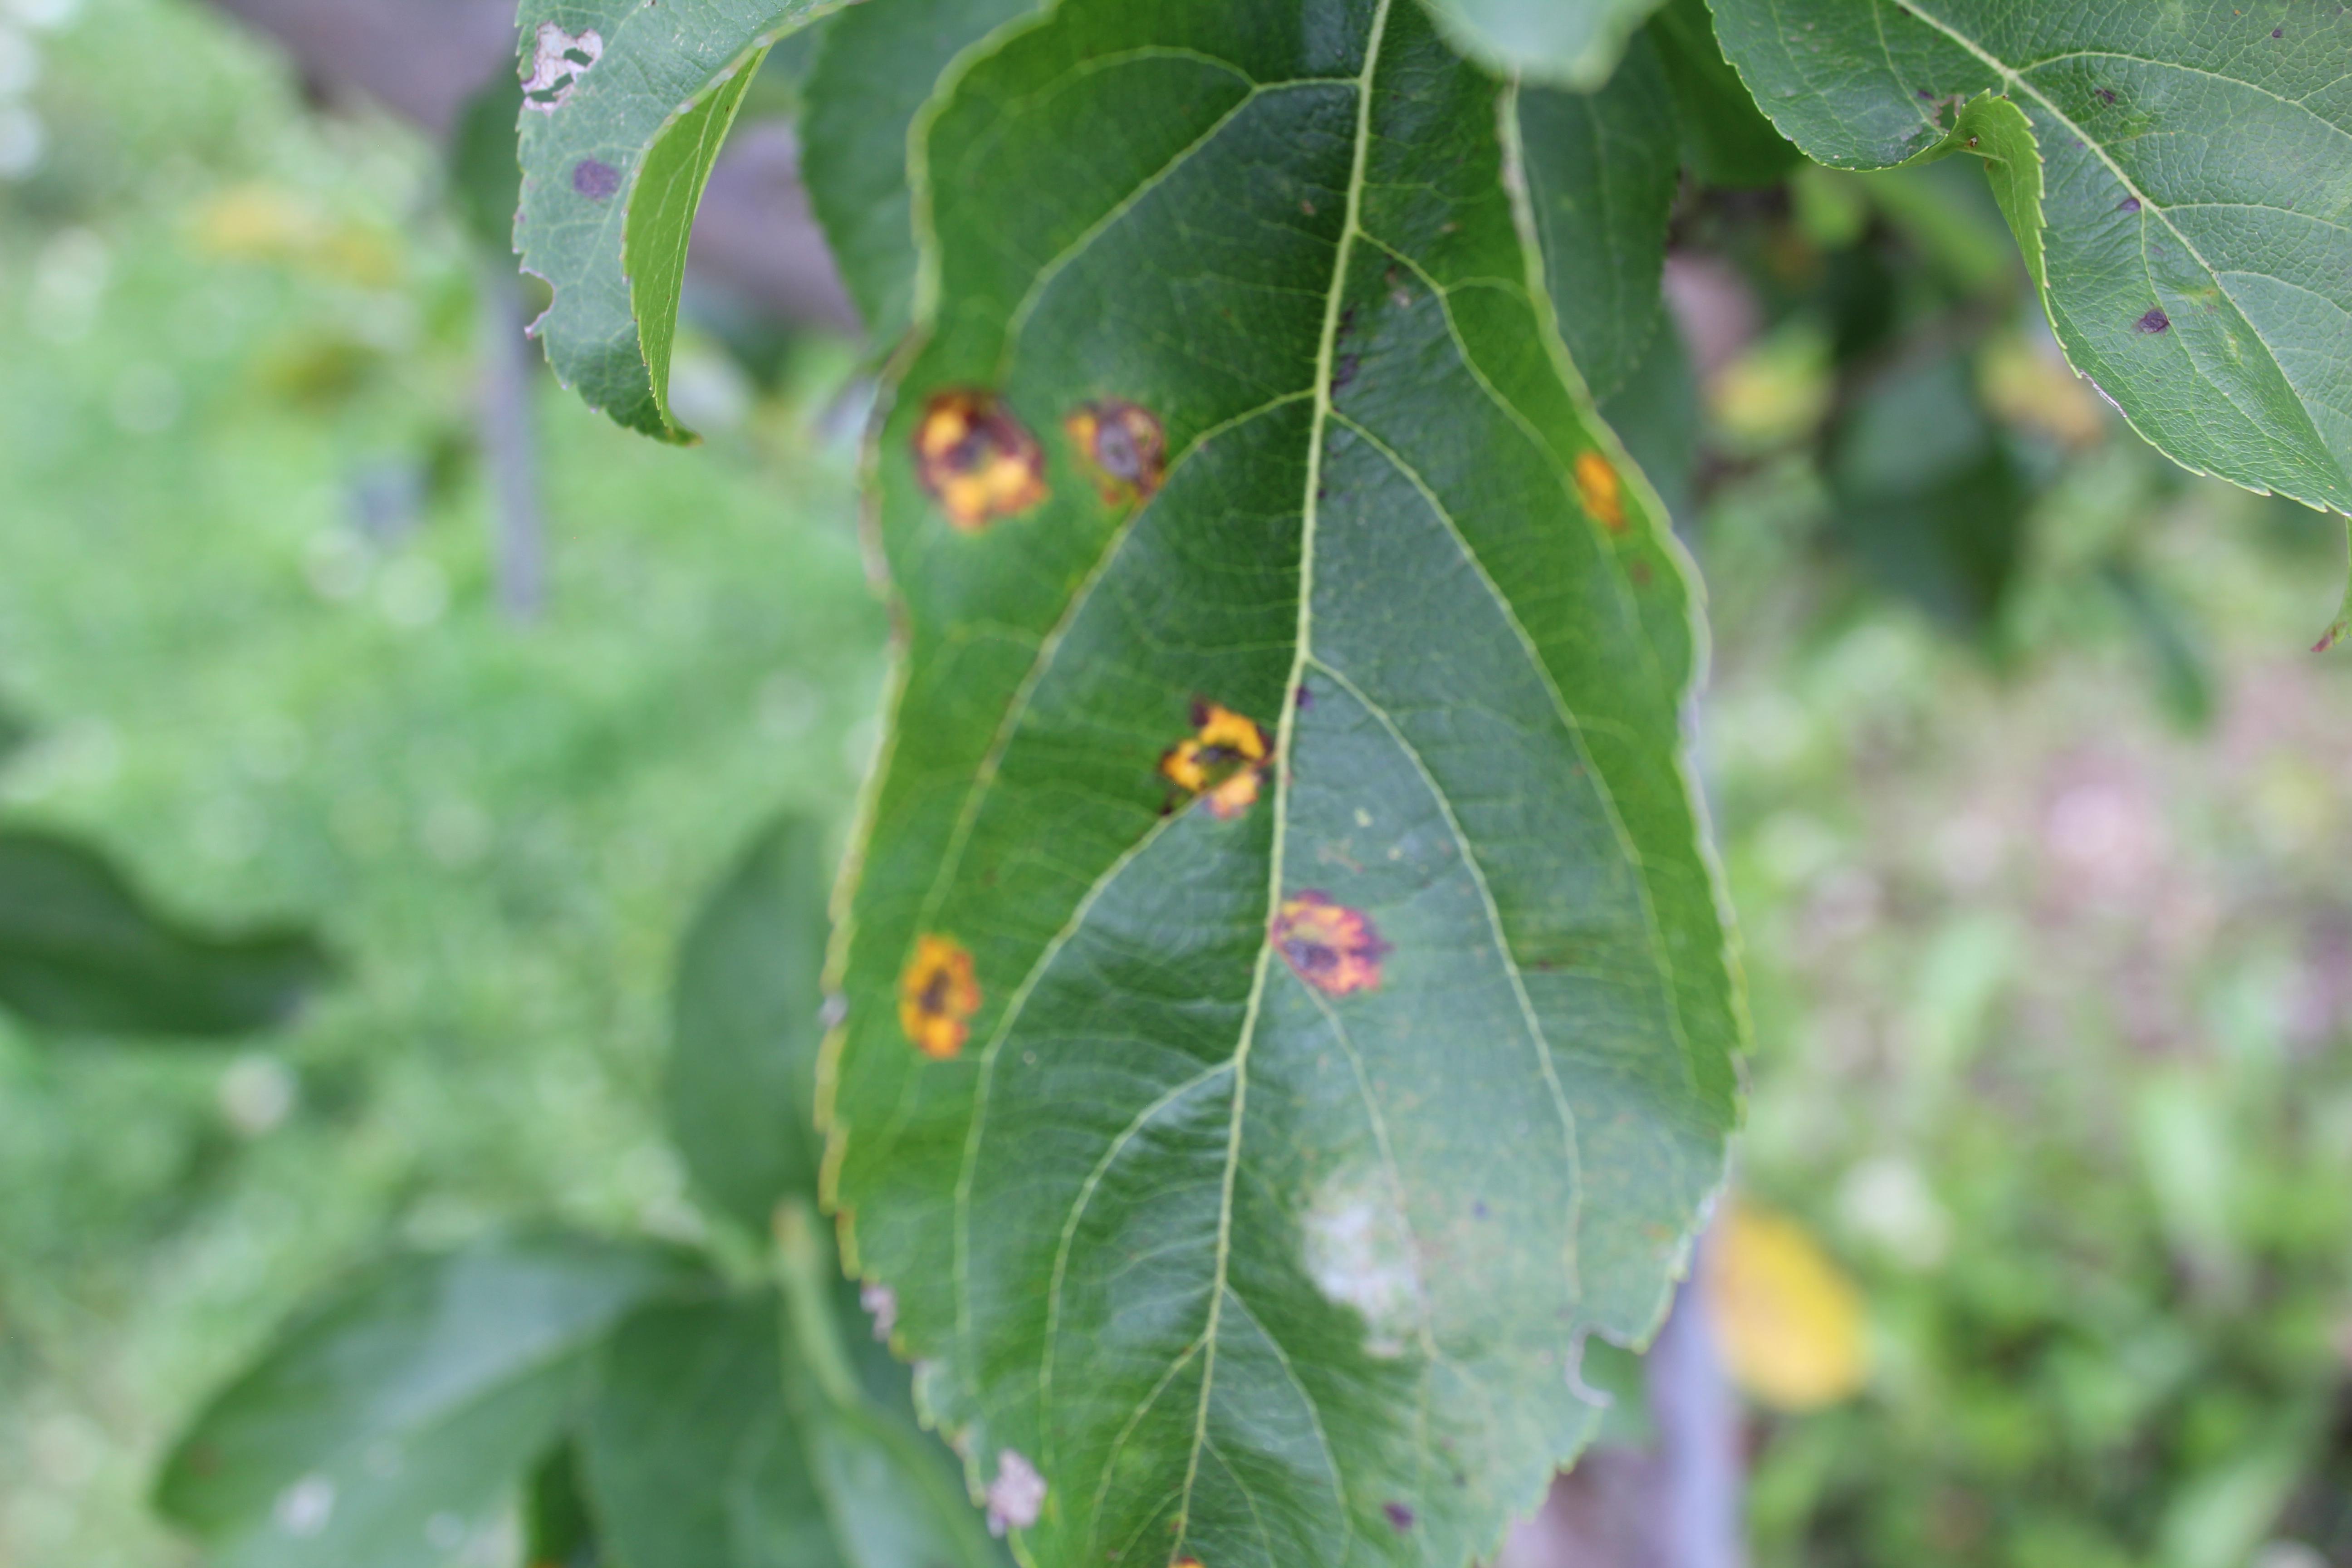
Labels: rust